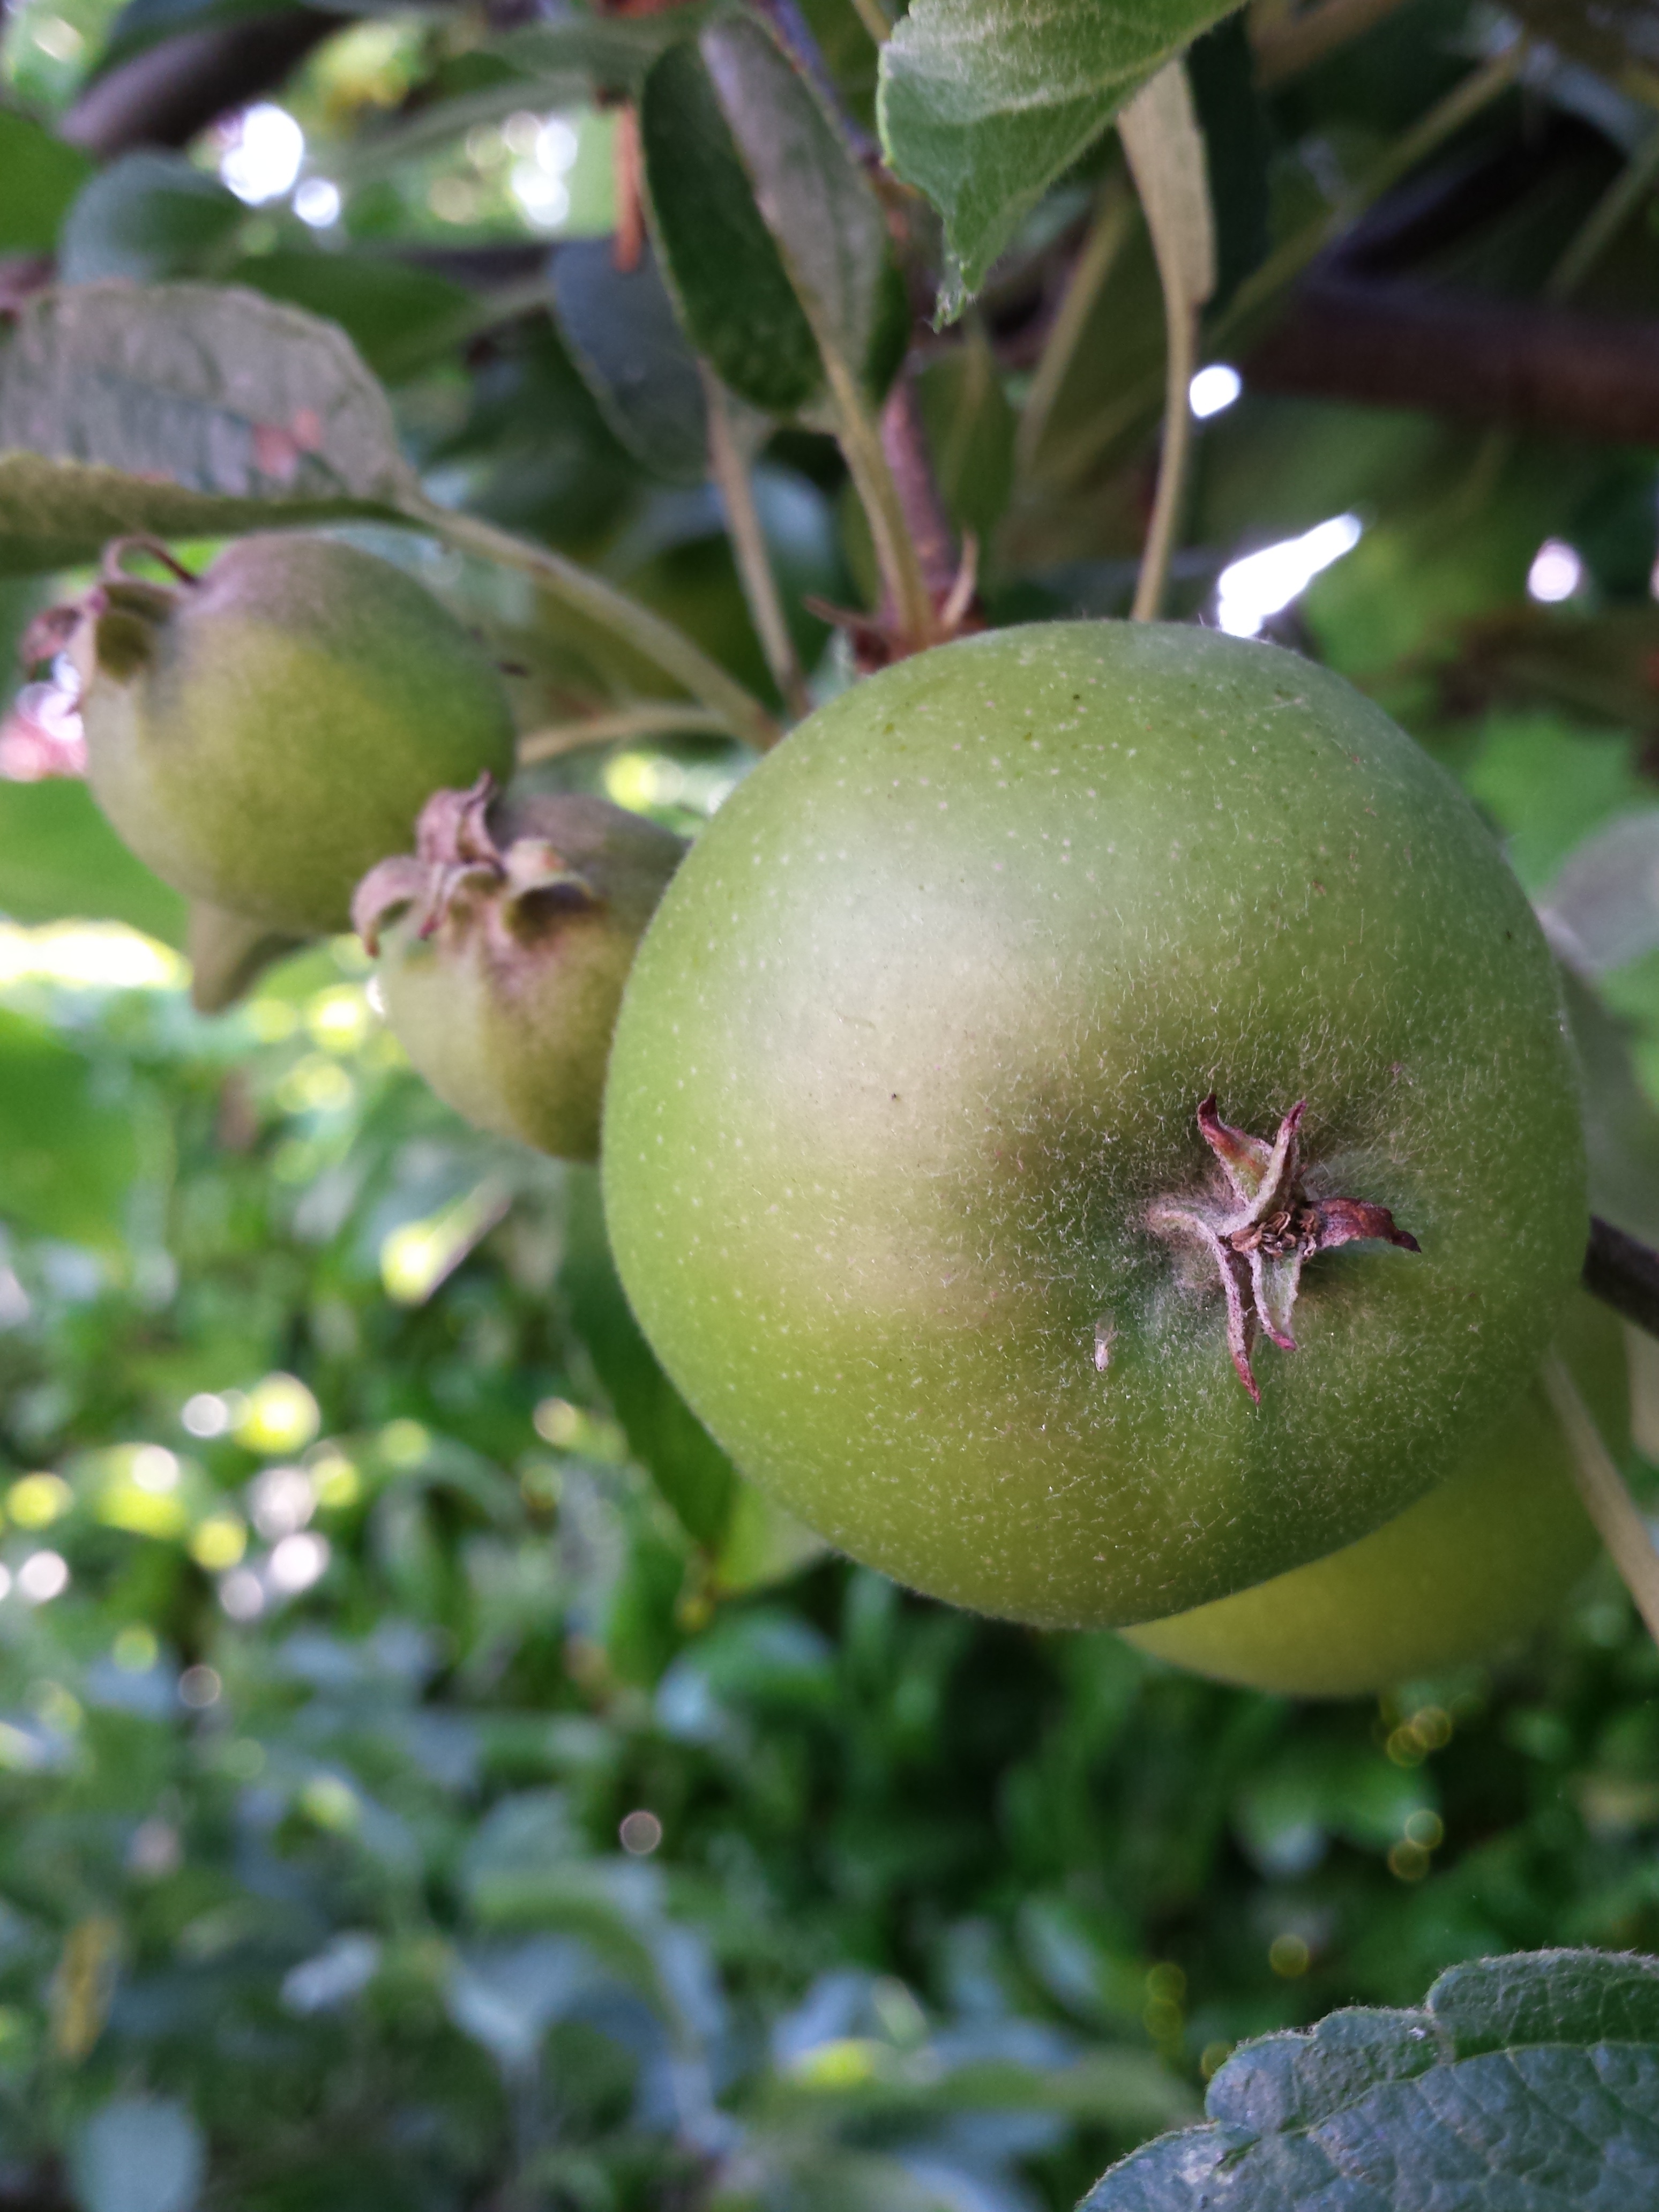
apple, nature, branch, plant, fruit, flower, food, green, produce, botany, flora, flowering plant, land plant